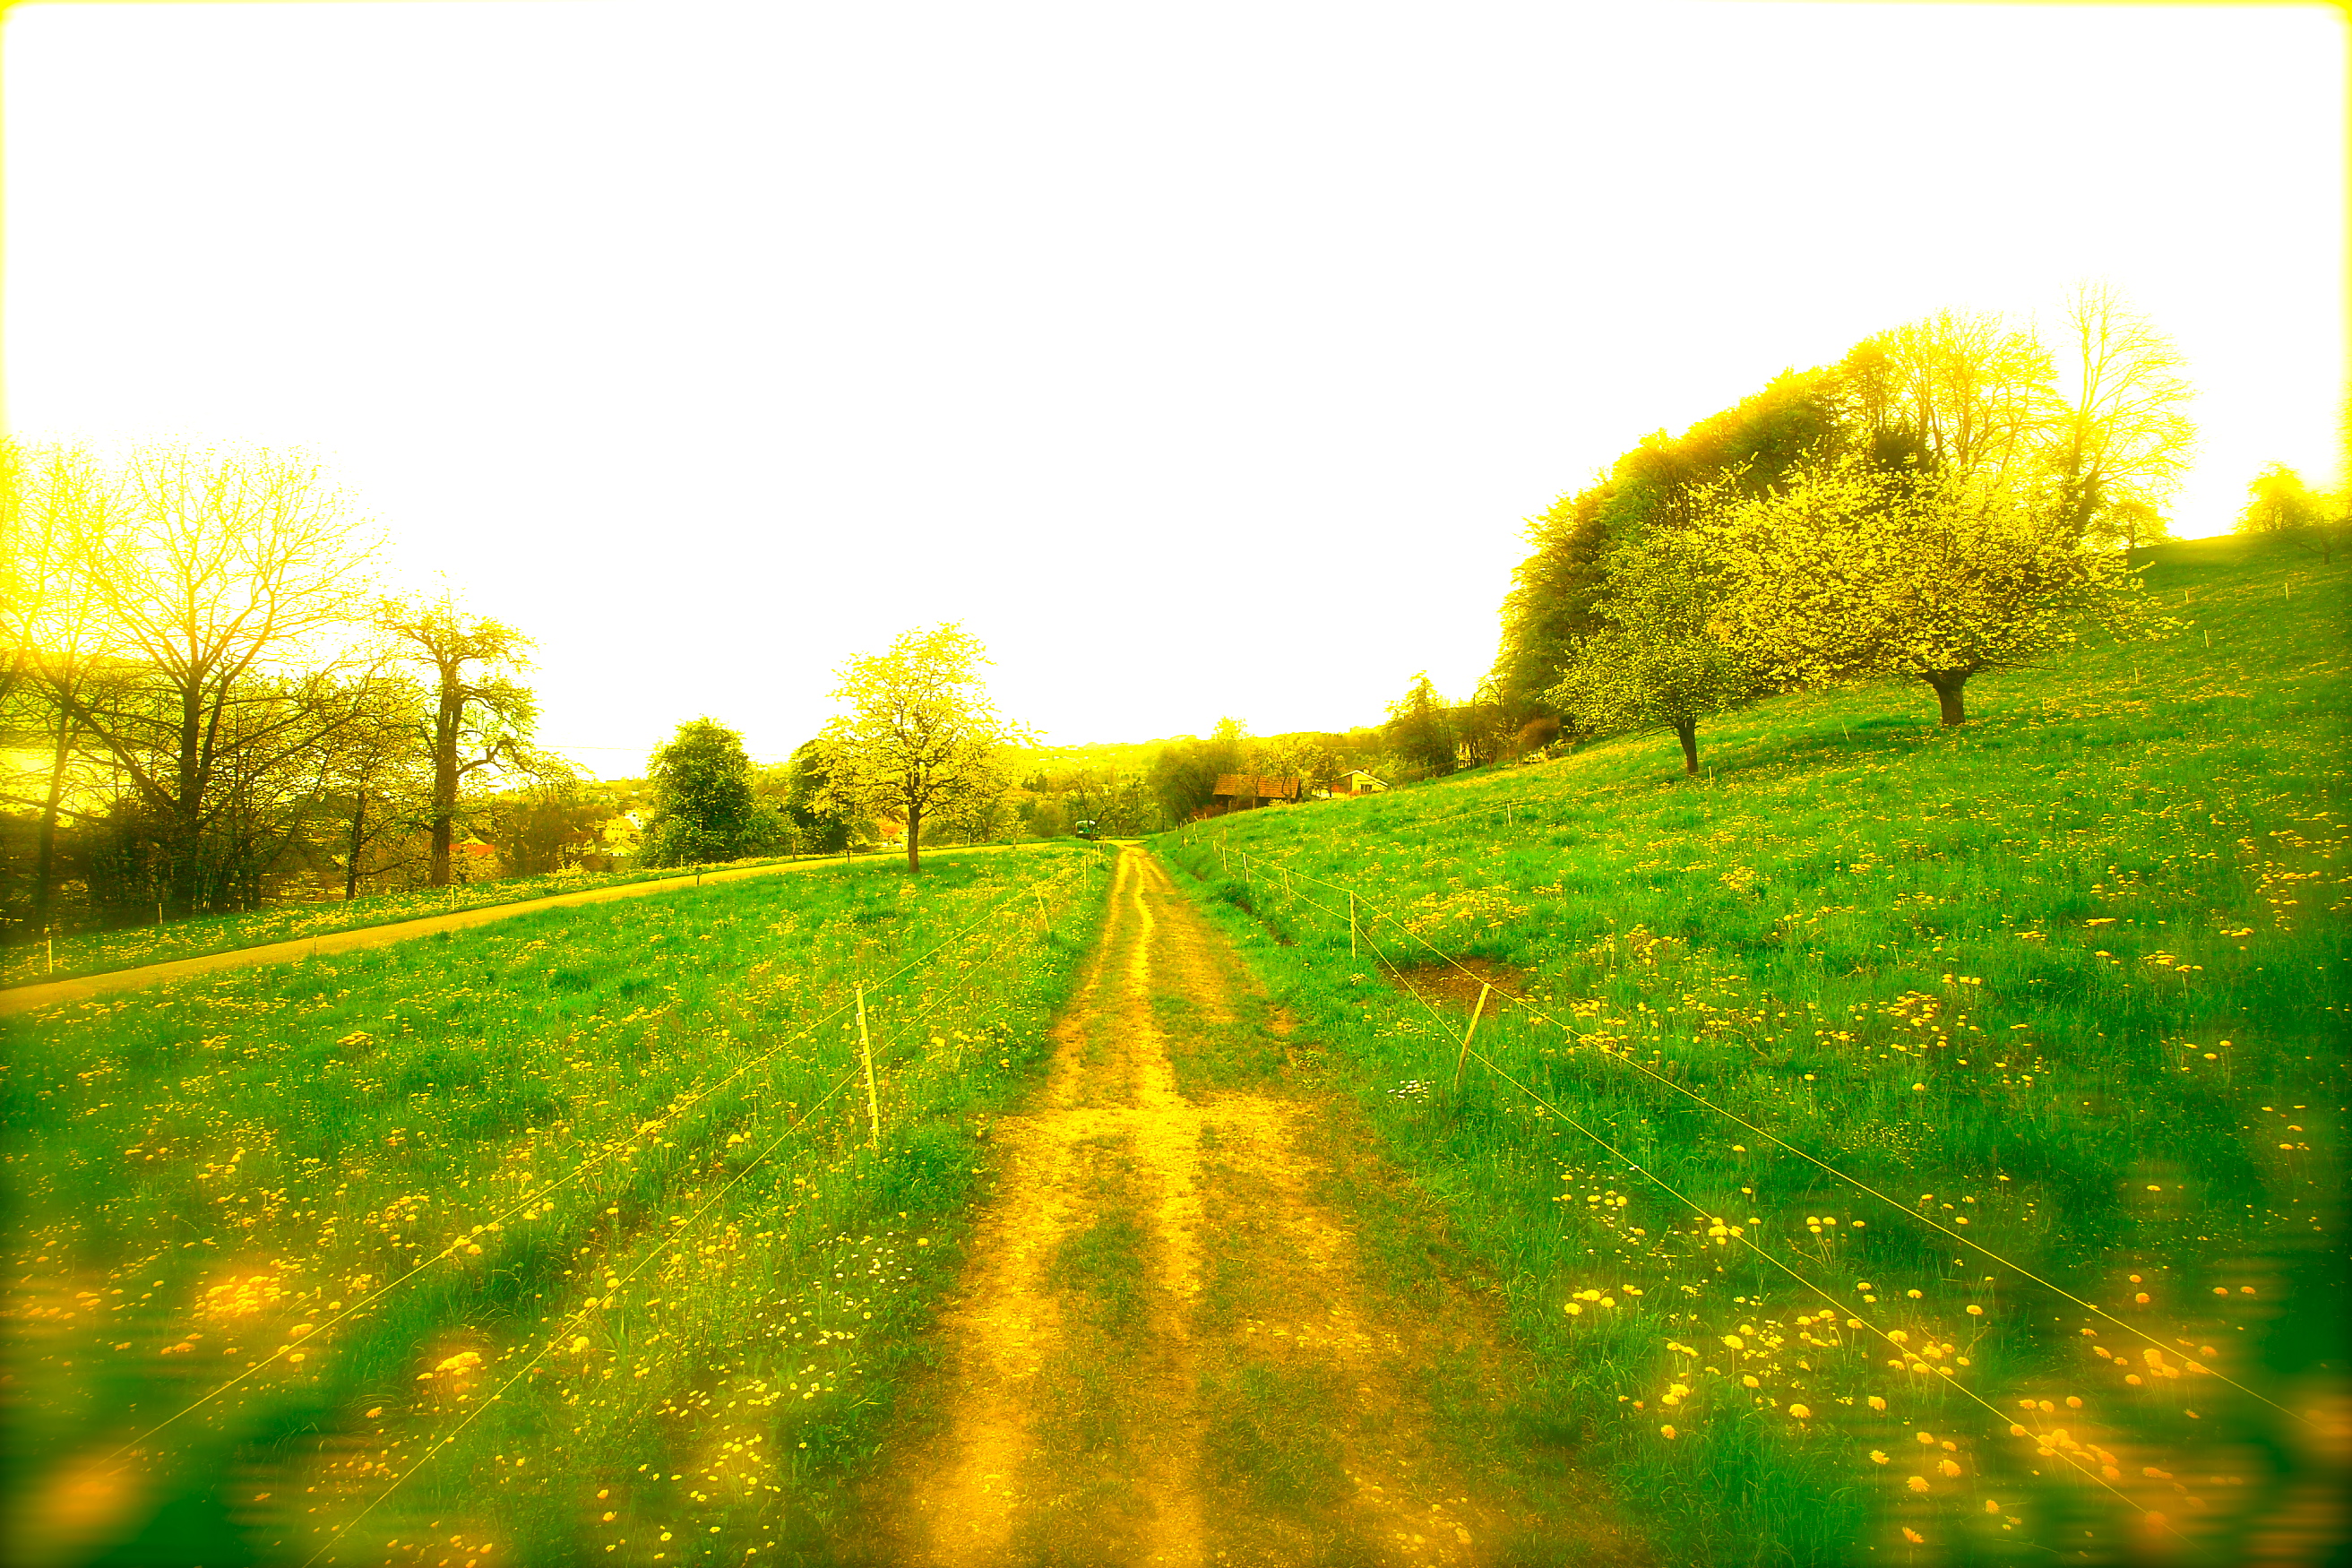
nature, natural landscape, People in nature, green, sky, sunlight, grass, yellow, tree, natural environment, light, meadow, spring, field, morning, grassland, pasture, leaf, road, rural area, landscape, photography, plant, horizon, lawn, sun, sunrise, land lot, wildflower, forest, Colorfulness, prairie, hill, plain, evening, autumn